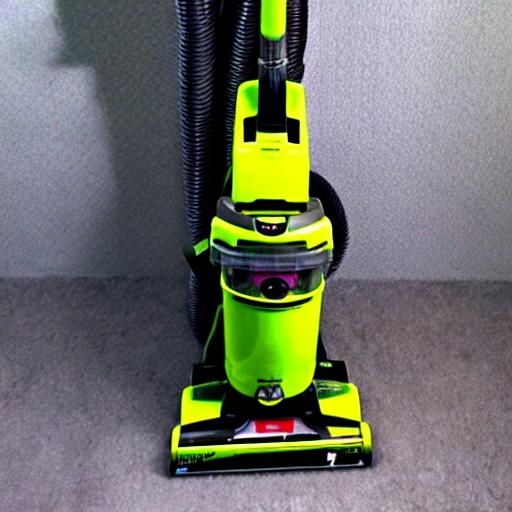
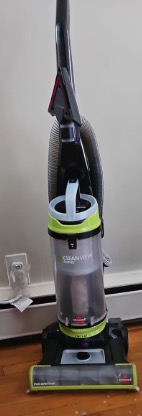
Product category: items_vacuum
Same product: no